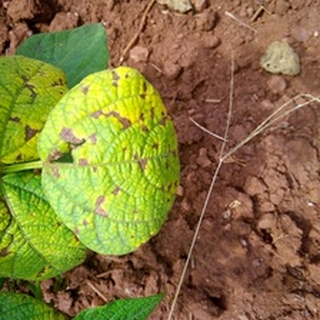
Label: bean_angular_leaf_spot